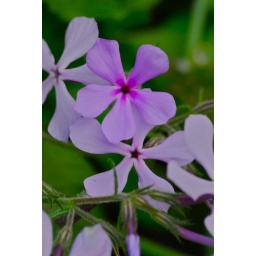
Pink flowers against a dark green background in the backyard garden.  (Photographed in Norristown, PA)